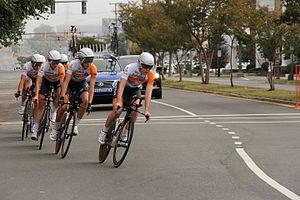
La Saison 2015 de l'équipe Rabo Liv Women est la onzième de la formation. La principale recrue est la spécialiste du contre-la-montre australienne Shara Gillow. Iris Slappendel, Sabrina Stultiens, Sanne van Paassen et surtout la vainqueur de la Coupe du monde 2010 Annemiek van Vleuten quittent l'équipe. L'année est marquée en premier lieu par les blessures à répétition de la championne néerlandaise et leader de l'équipe Marianne Vos, qui réalise une saison blanche. La formation reste néanmoins numéro un mondiale aussi bien au classement UCI, qu'en Coupe du monde. Anna van der Breggen remporte le Tour d'Italie et la Flèche wallonne. Elle termine la saison à la première place mondiale et est deuxième de la Coupe du monde. Lucinda Brand réalise également une bonne saison en devenant numéro dix mondial et en gagnant une étape à l'Energiewacht Tour et au Tour d'Italie. Pauline Ferrand-Prévot mène en parallèle sa saison en VTT et sur route. Elle est à la fois championne du monde de cyclo-cross et de cross-country. Combiné à sa victoire sur route en 2014, elle est la première à porter les trois maillots irisés simultanément. Sur route, elle gagne également une étape du Tour d'Italie.
Le contre-la-montre par équipes féminin aux championnats du monde de cyclisme sur route 2015 a eu lieu le 21 septembre 2015 à Richmond, aux États-Unis.